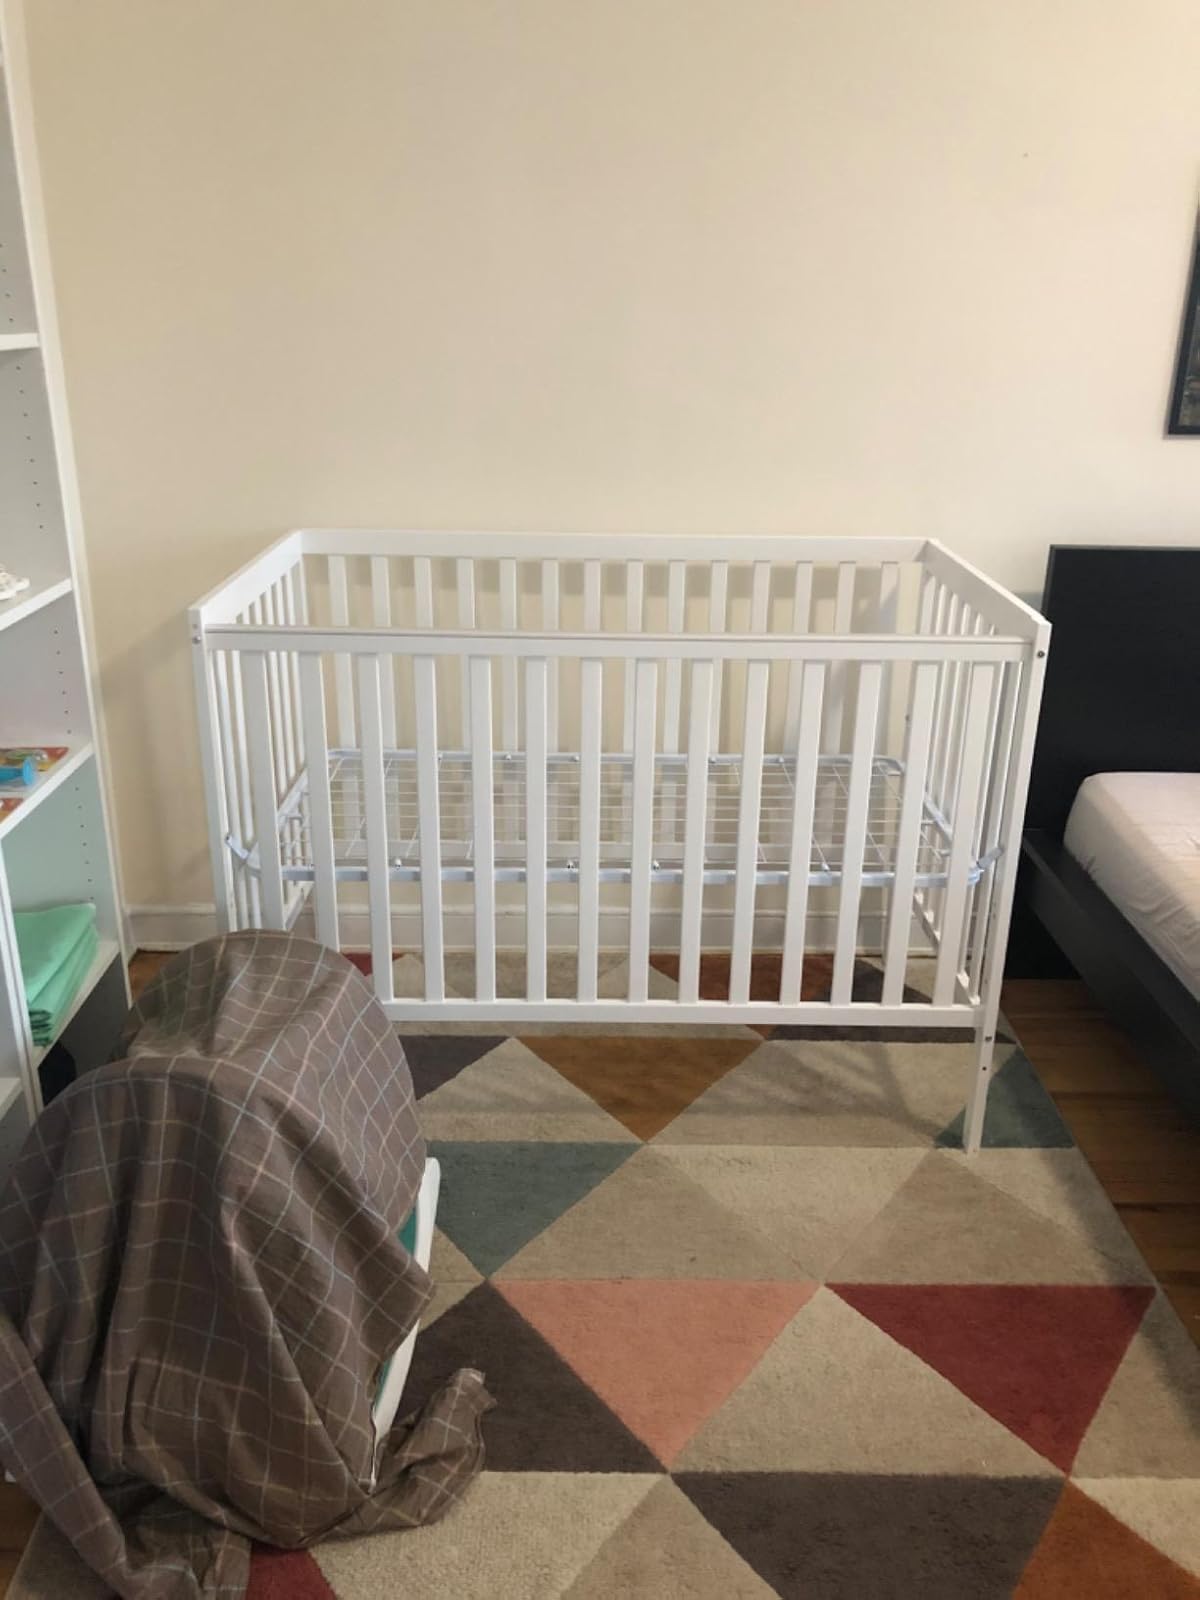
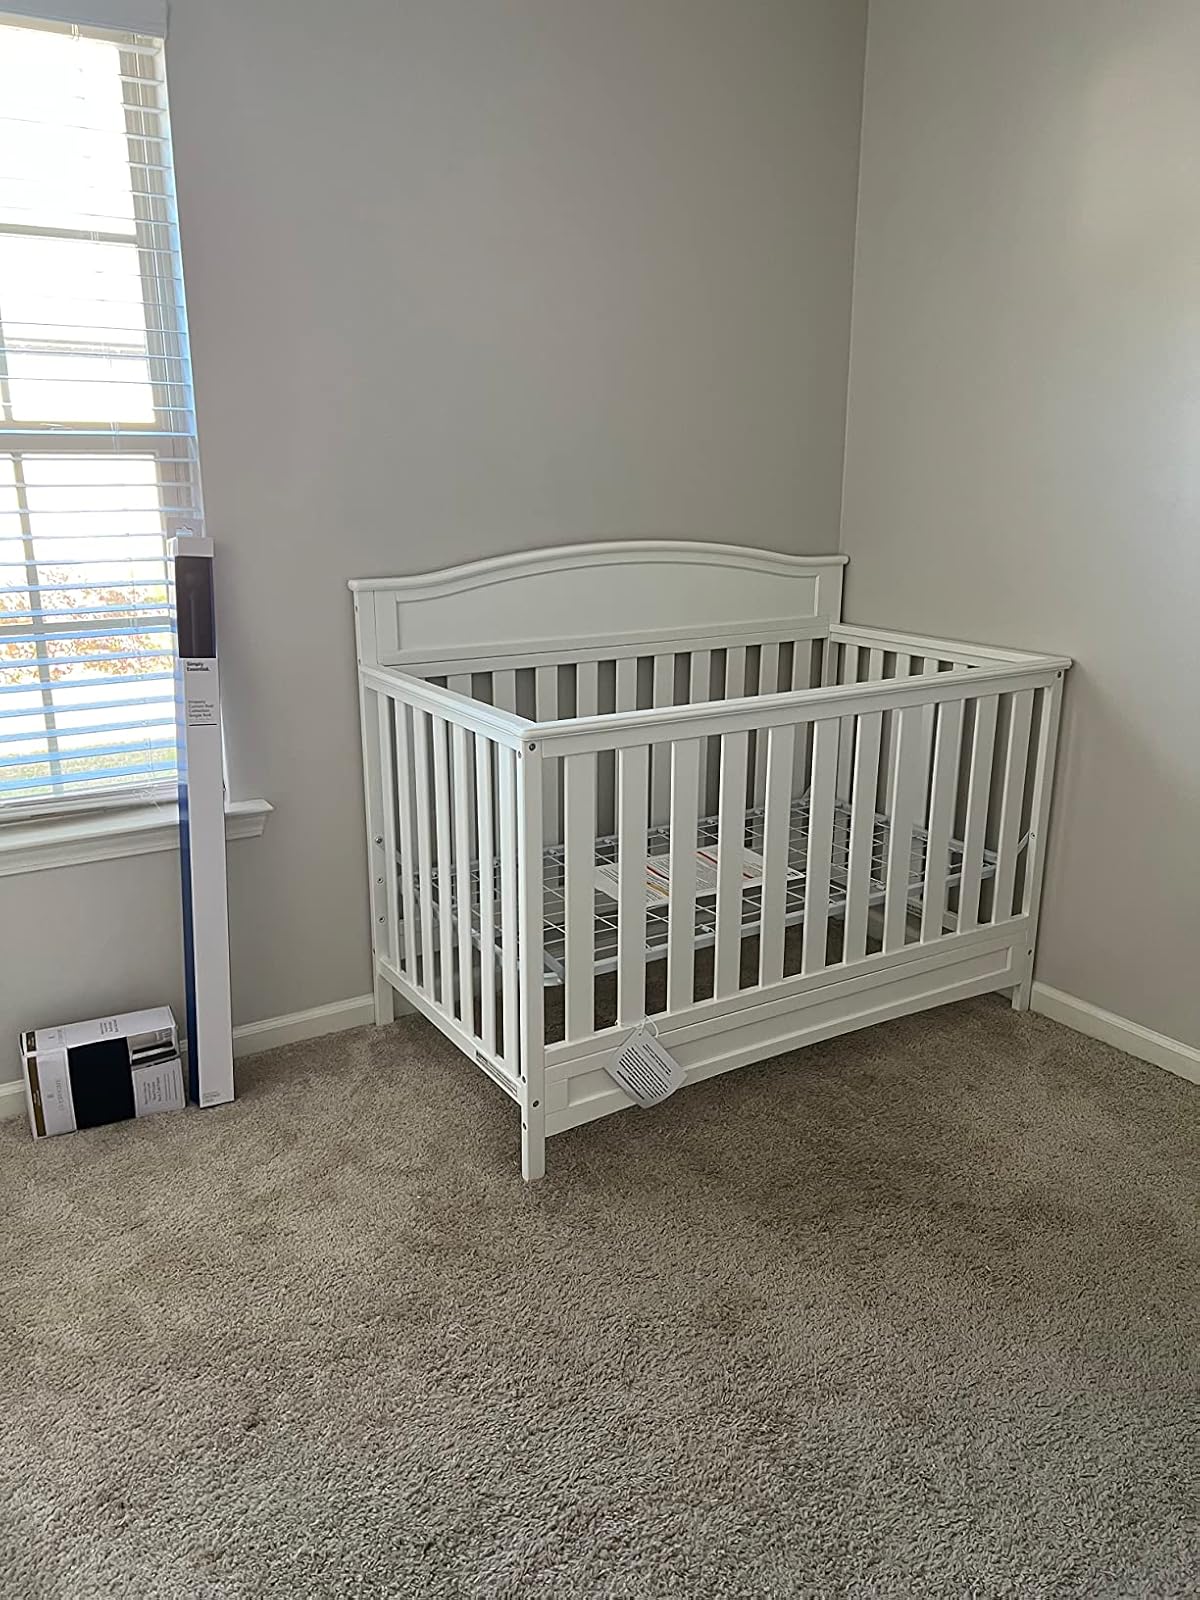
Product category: products_crib
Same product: no